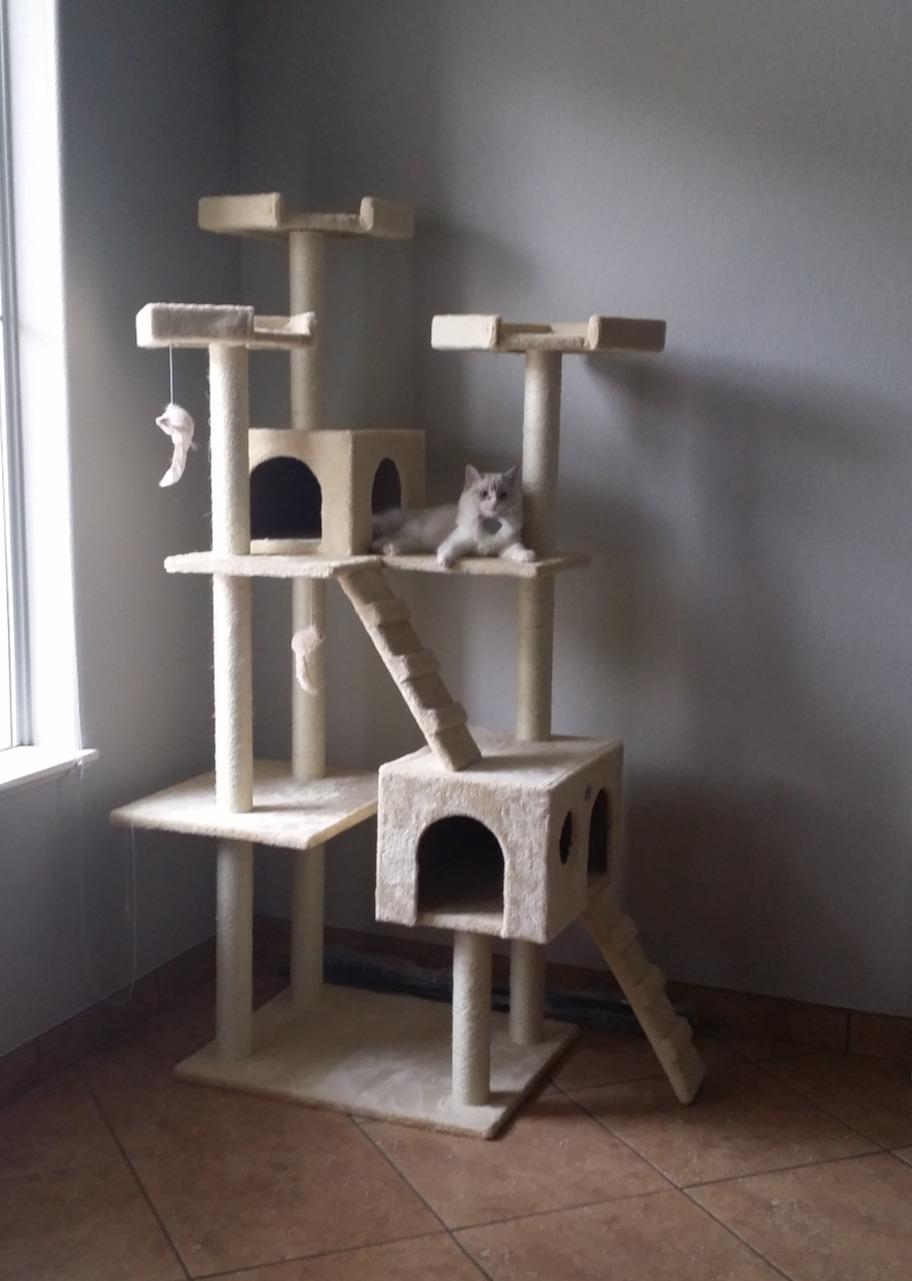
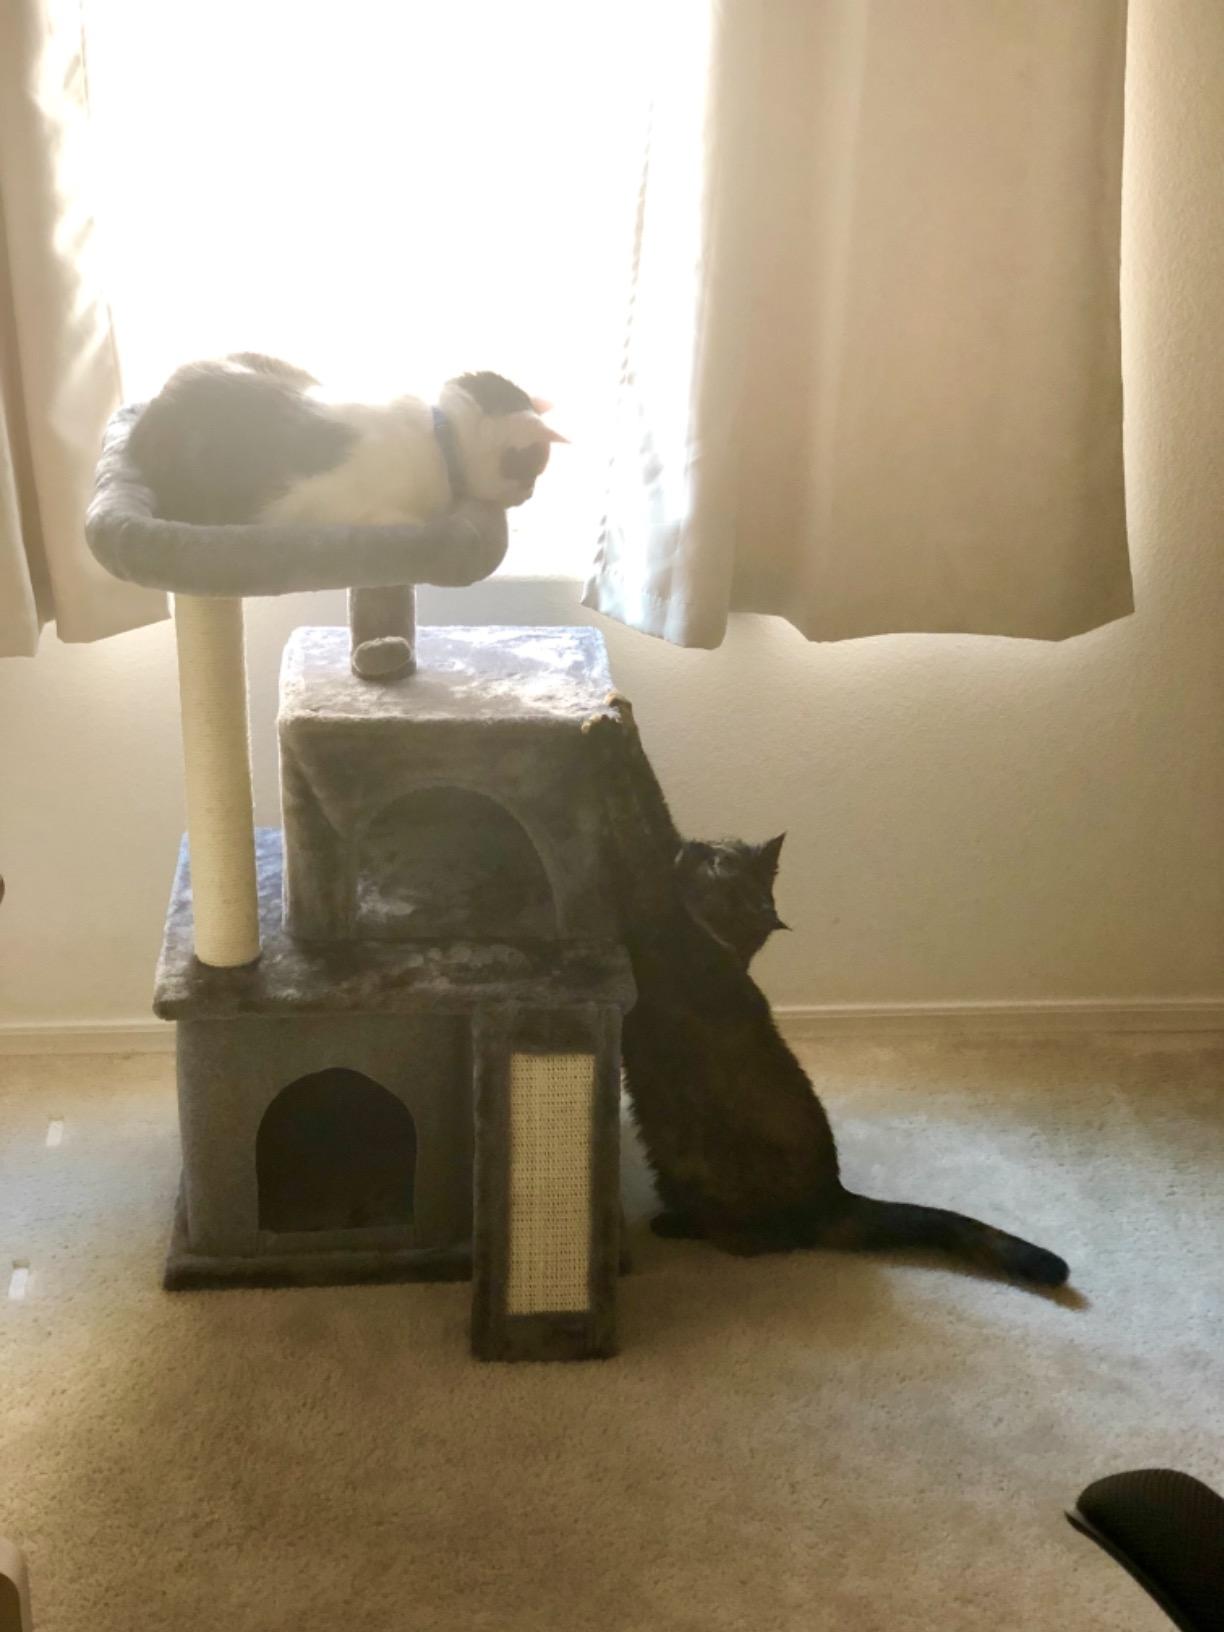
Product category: items_cat tree
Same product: no